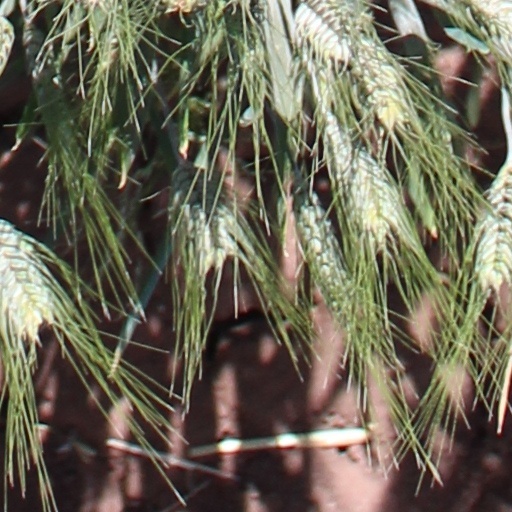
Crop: wheat